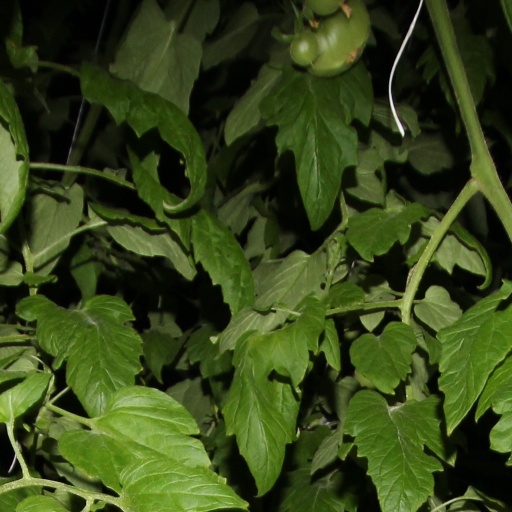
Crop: tomato